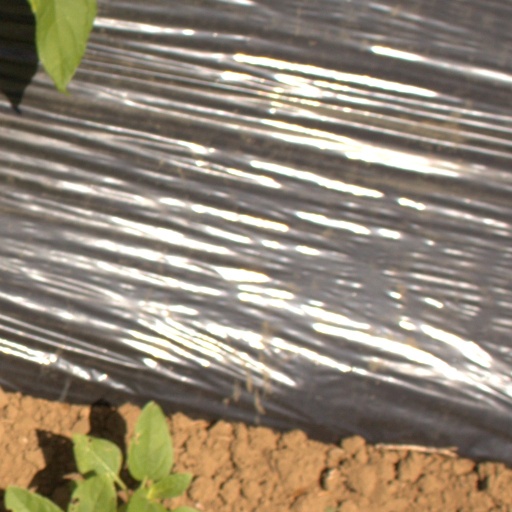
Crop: Jerusalem artichoke